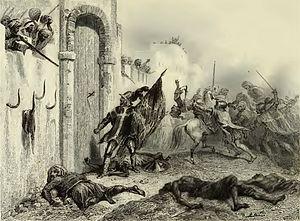
Un chevalier de malte de la langue de France enfonce son poignard dans la porte de Bab-azoun
L’expédition d'Alger est menée par Charles Quint entre le 20 octobre et le 1ᵉʳ novembre 1541.
La casbah d'Alger, communément appelée la Casbah, correspond à la vieille ville ou médina d'Alger, capitale de l'Algérie, dont elle forme un quartier historique inscrit au patrimoine mondial de l'humanité de l'Unesco depuis 1992. Administrativement, elle est située dans la commune de Casbah, au sein de la wilaya d'Alger.